ADM formalism

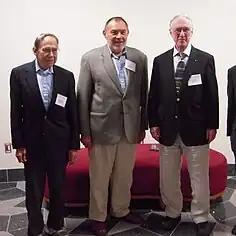
Richard Arnowitt, Stanley Deser and Charles Misner at the "ADM-50: A Celebration of Current GR Innovation" conference held in November 2009 to honor the 50th anniversary of their paper.

The Arnowitt–Deser–Misner (ADM) formalism (named for its authors Richard Arnowitt, Stanley Deser and Charles W. Misner) is a Hamiltonian formulation of general relativity that plays an important role in canonical quantum gravity and numerical relativity. It was first published in 1959.